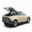
Label: automobile